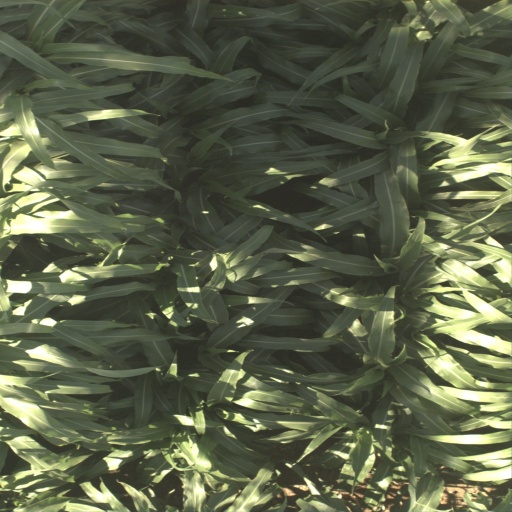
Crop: sorghum